Hurby massacre

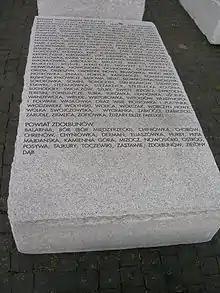
Commemorative stone featuring Hurby, part of Warsaw monument with locations of OUN-UPA murders

An eyewitness account of the massacre from the already translated testimony of Irena Gajowczyk was published by the Ministry of Foreign Affairs as part of online "Witnesses of the massacre speak out" initiative in 2016.